Australia (horse)

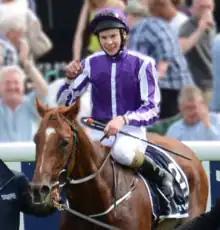
Australia at the Epsom Derby

Australia did not contest any trial races in spring 2014, making his seasonal début in the 2000 Guineas over the Rowley mile at Newmarket Racecourse on 3 May. Starting the 5/2 second choice in the betting he raced down the stands side (the left side from the jockeys' viewpoint) as the field split into two groups on either side of the wide Newmarket straight. He took the lead of the stands-side group in the closing stages but was beaten into third by Night of Thunder and Kingman, both of whom had raced on the opposite side for almost all the way.